Jati Sidhu

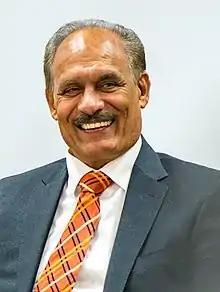
Sidhu at UFV in 2017

Jatinder Sidhu (born 1952) is a Canadian politician, who represented the riding of Mission—Matsqui—Fraser Canyon in the House of Commons of Canada from 2015 until his defeat in the 2019 Canadian federal election.